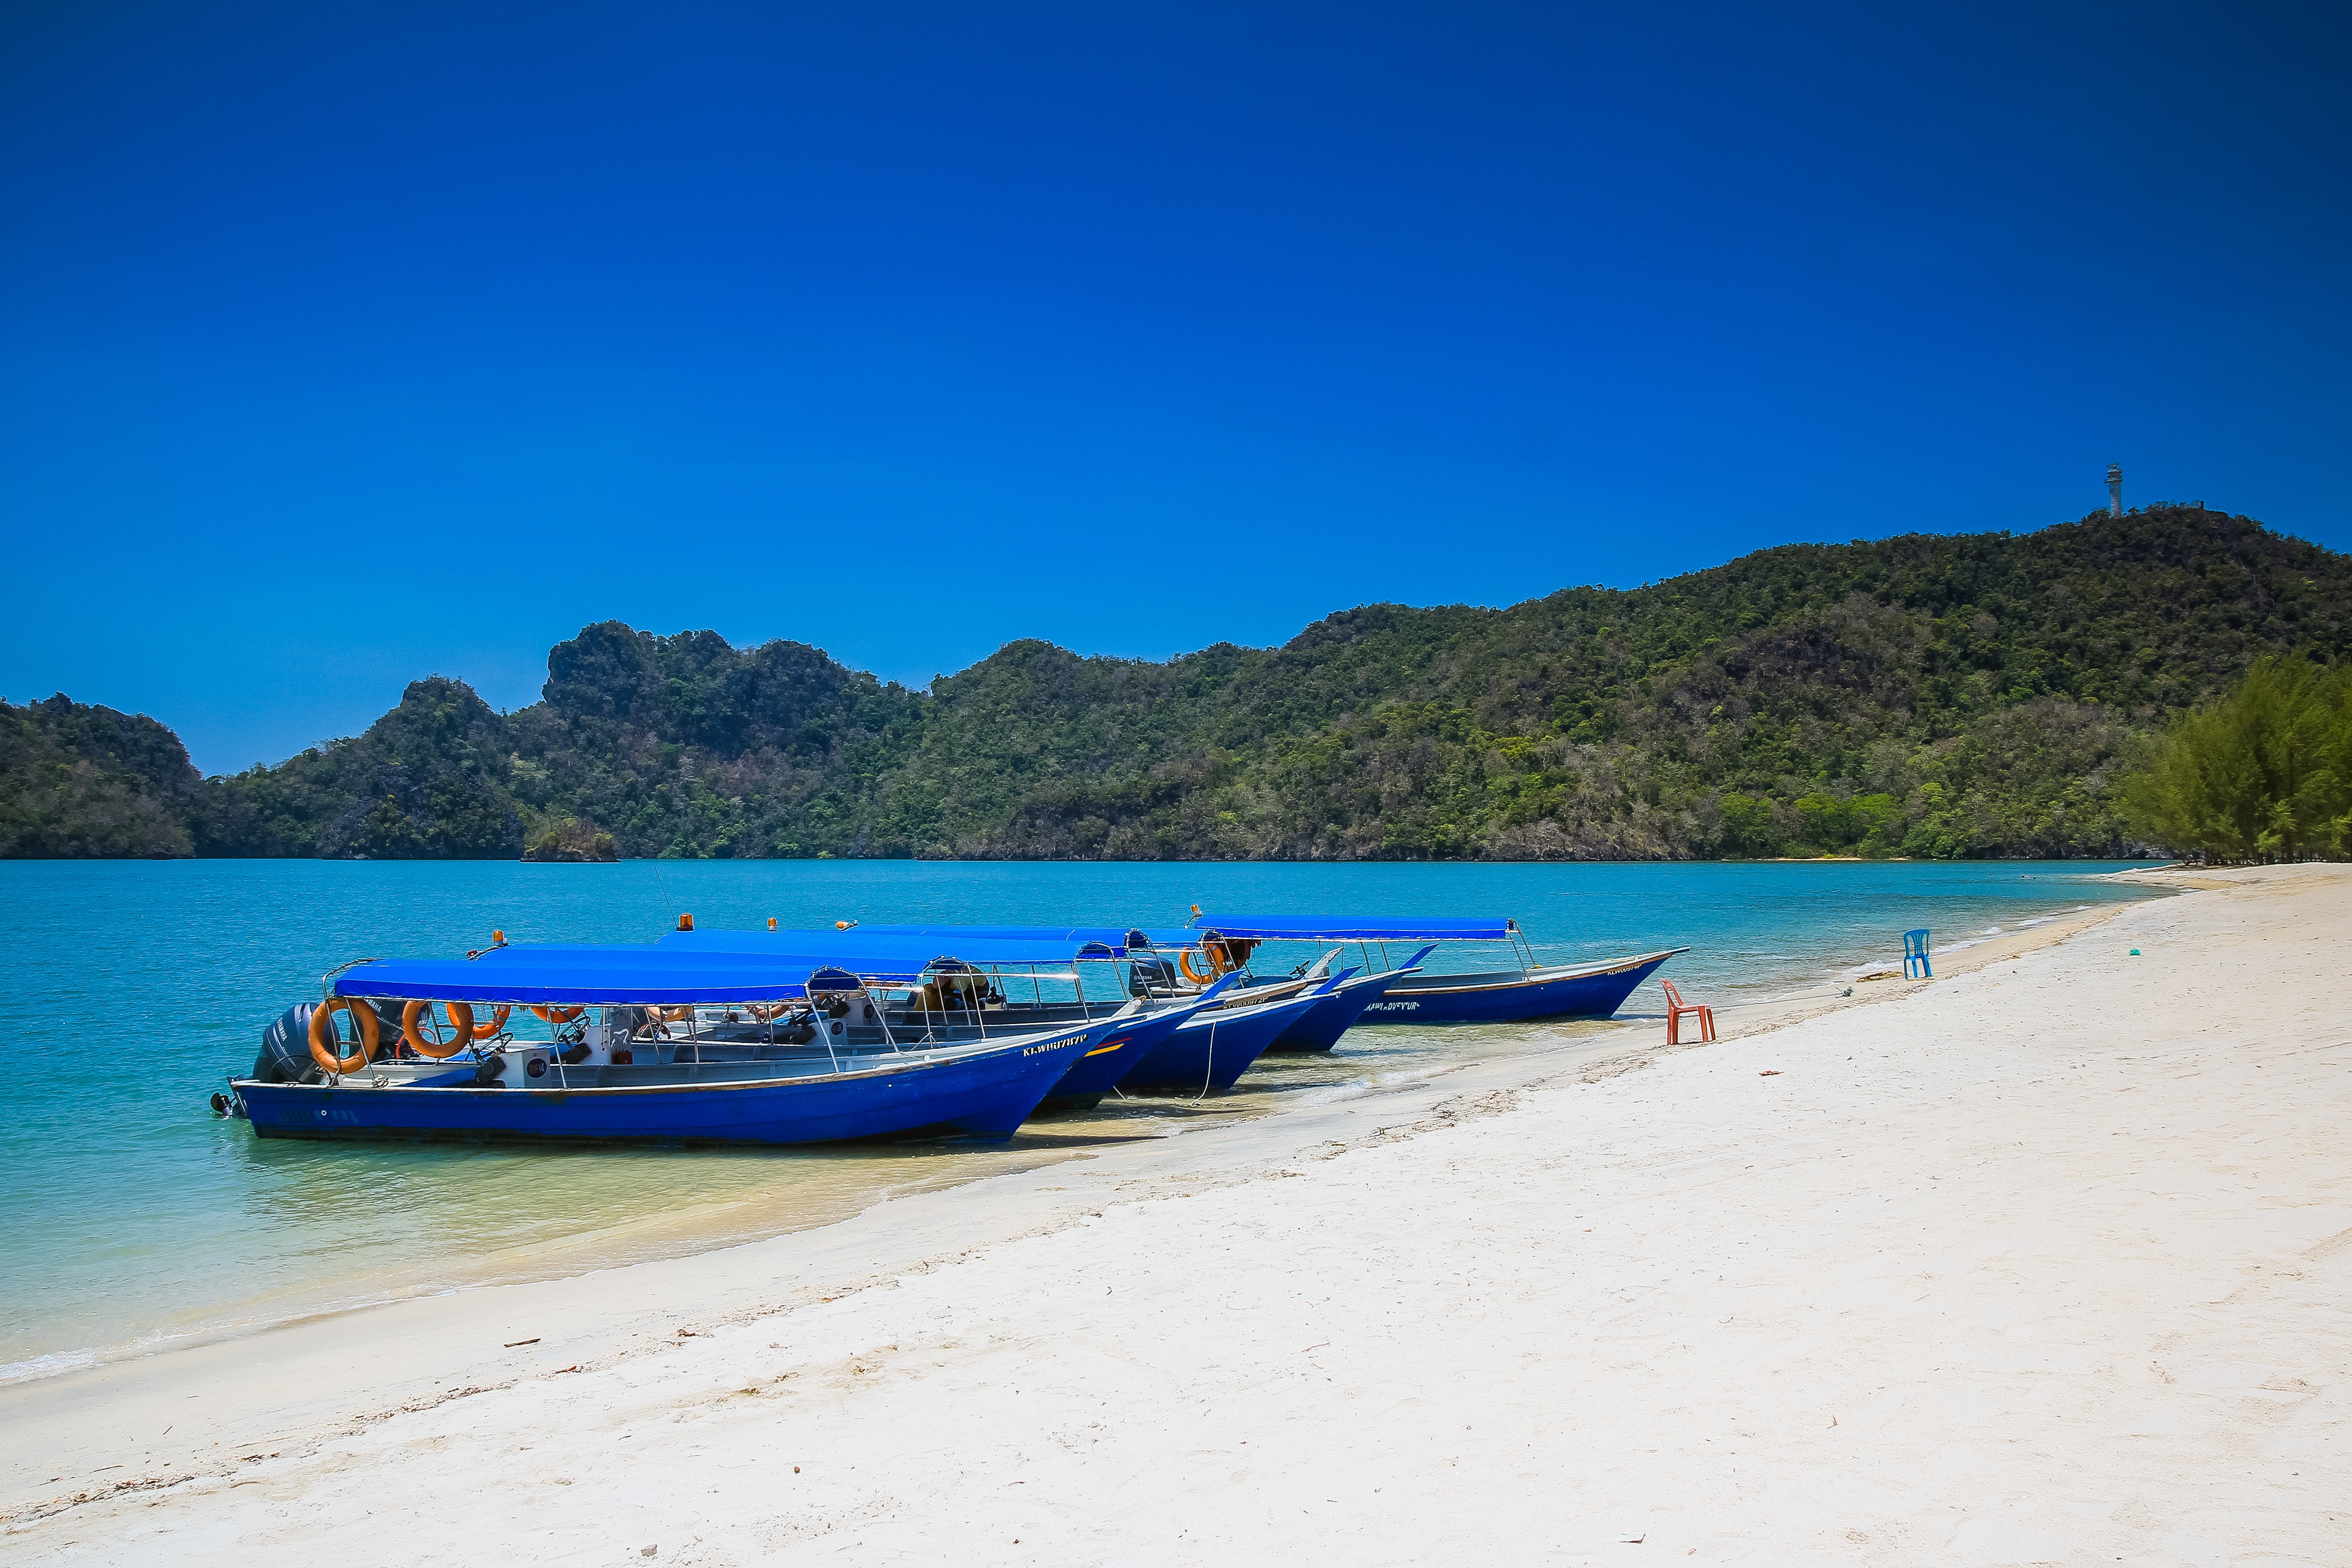
beach, sea, coast, water, ocean, boat, shore, lake, summer, vacation, travel, transport, vehicle, holiday, lagoon, bay, island, body of water, caribbean, long tail boat